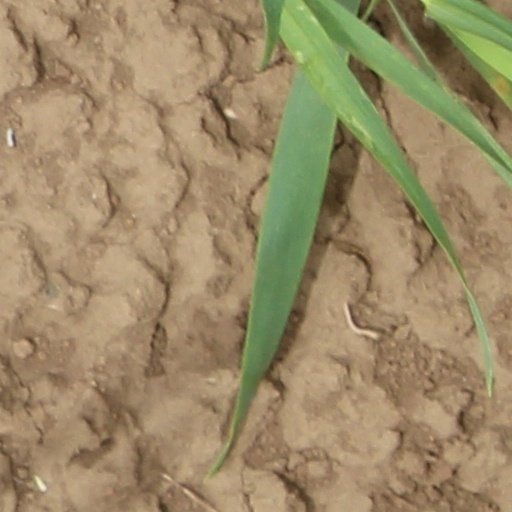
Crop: wheat